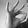
ASL letter: F